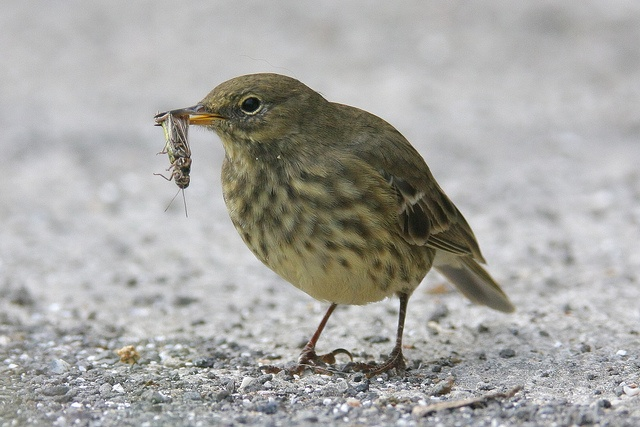
A small bird holding a bug in it's mouth.
A small bird on the ground holding a grasshopper in it's mouth.
a close up of a bird with a bug in its beak
A small bird with her meal in between her beak.
A bird is standing on the ground with a worm in his mouth.